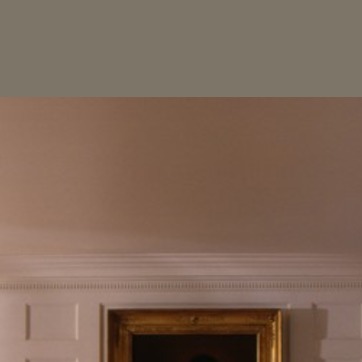
Material: painted